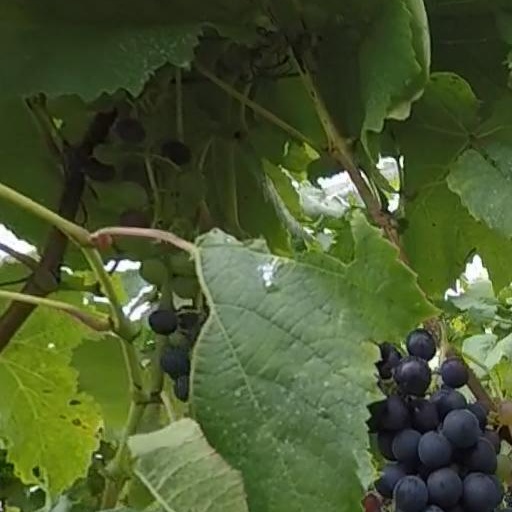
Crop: grape